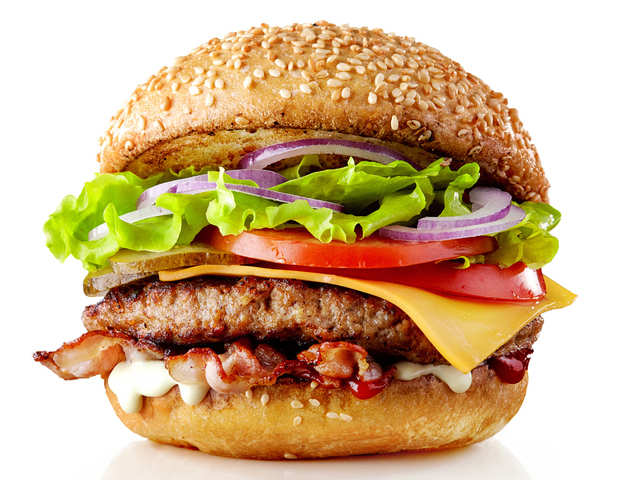
Dish: burger